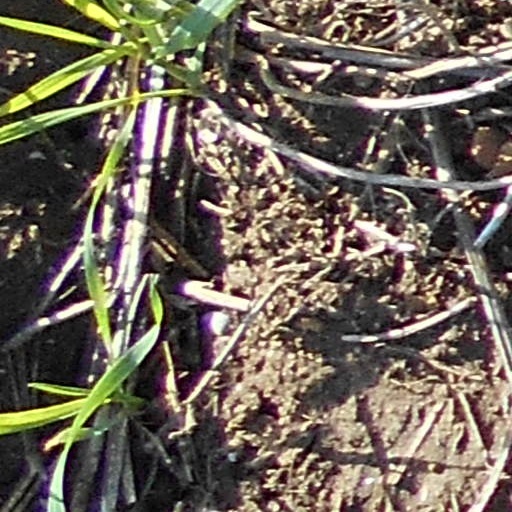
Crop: wheat